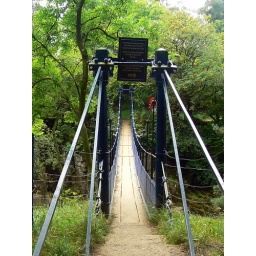
Wynch bridge over the river Tees